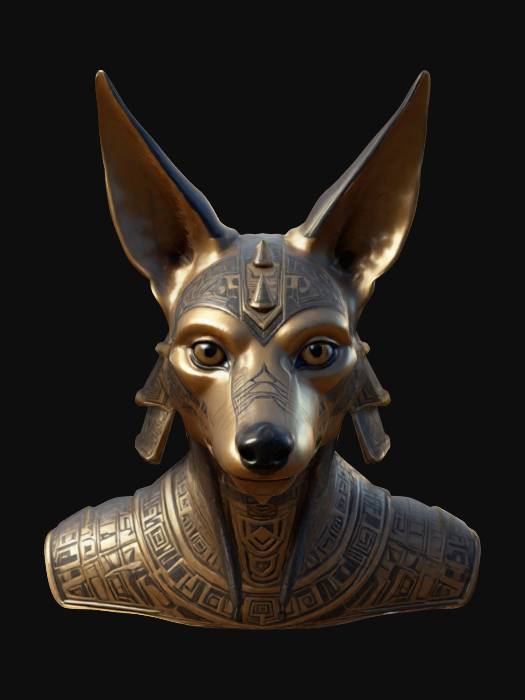
미적 점수 (1~10점): 8